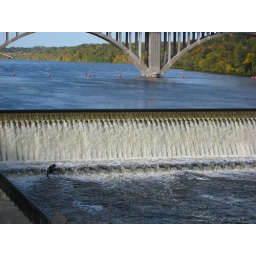
Photos taken walking the Mississippi River from Lake Street bridge to Lock &amp;amp; Dam 1 in Minneapolis.